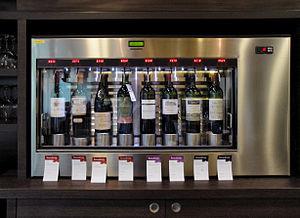
Un distributeur à vin est un appareil permettant le service du vin pour sa dégustation. Le vin est prélevé à partir de la bouteille d'origine, en injectant un gaz inerte pour le préserver de l’oxydation, ce qui permet de conserver le vin dans la bouteille entamée pour un service ultérieur. Cela permet également aux professionnels de proposer un vin dans de bonnes conditions et d'éviter le gaspillage.